2013 Rosario gas explosion

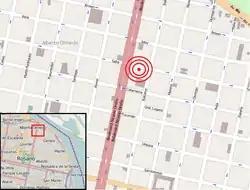
Location map

The explosion occurred at 9:30 a.m. near the intersection of Oroño and Salta Streets in central Rosario. Initial reports confirmed eight people dead, 60 injured and 15 missing; eight more deaths were later confirmed. Searches the following day revealed twelve fatalities, ten of whom were identified. Of the people who were missing, some were found dead among the debris, while others were rescued. The search for survivors ended on August 13, with 22 people confirmed dead. A 65-year-old woman who had been injured died on October 8.